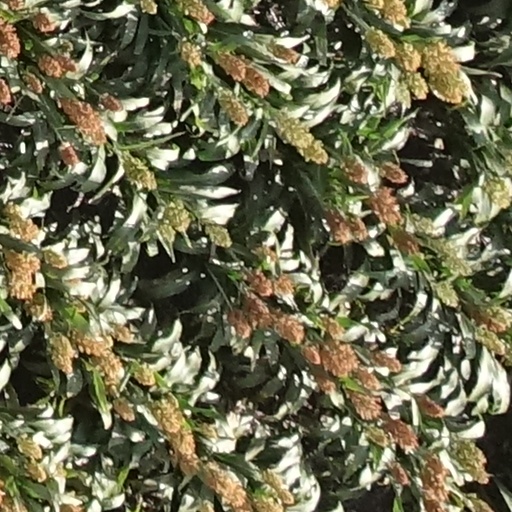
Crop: sorghum